Miyashita Park

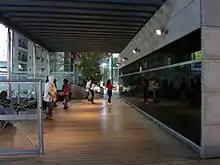
Dancers in Miyashita Park

Miyashita Park is situated in one of the few green spaces within the business neighborhood of Shibuya Ward, surrounded on one side by the tracks of the Yamanote Line and Saikyō Line running between Shibuya station and Harajuku station, by Meiji Street on another side, the Shibuya River (渋谷川) and Udagawa river (宇田川) (both currently used as covered drainage conduits). From the time it was opened until 1964 when the Tokyo Olympics were held, the park was above ground just as is Jingu Street Park (神宮通り公園) adjacent to Harajuku; however, when a parking lot was set up in conjunction with the transformation of Shibuya River into a drainage conduit, the park was redeveloped on man-made land above the parking lot.